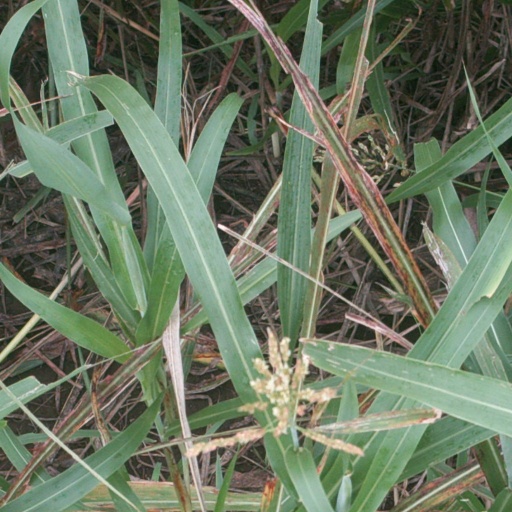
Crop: sorghum